Benjamin Brown (developer)

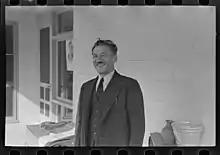
Brown in 1936

Benjamin Brown (né Lipschitz) (1885 – 1939), was a Ukrainian-Jewish immigrant to the United States, a social idealist who developed a Jewish Agricultural cooperative settlement in Clarion, Utah, and an Agro-Industrial cooperative settlement in Jersey Homesteads, Roosevelt, New Jersey.